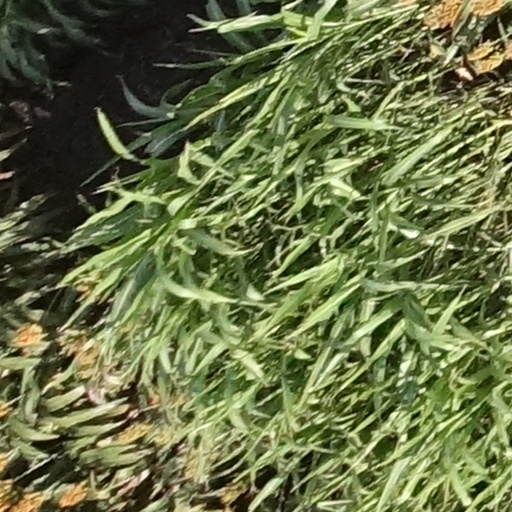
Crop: sorghum